Flannel moth

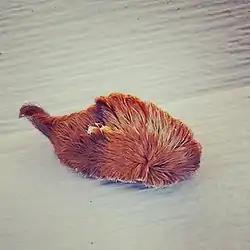
A "Megalopyge opercularis" caterpillar on Kent Island, Maryland: a highly toxic species

There is only one species of Megalopyge in the eastern United States, although there are several throughout the Neotropics. Only five species of the family are known to exist in Florida: three species of Lagoa and one species each of Megalopyge and Norape. While 236 species of Megalopyge are found from Mexico to Argentina, only 11 species have been identified in North America north of Mexico. Only the New World is home to the Megalopygae.